The Amazing Spider-Man (handheld video game)

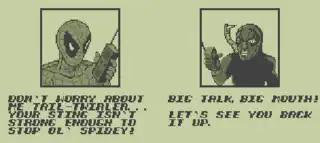
A typical left-to-right panning interlude between levels. Spider-Man is on the left and Scorpion on the right.

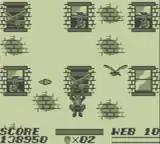
One of the wallcrawling sections

Spider-Man has three extra lives and three continues. The intermission scenes between each level feature Spider-Man trading catchy barbs with a supervillain on a cell phone or walkie-talkie to find out where he should go next.